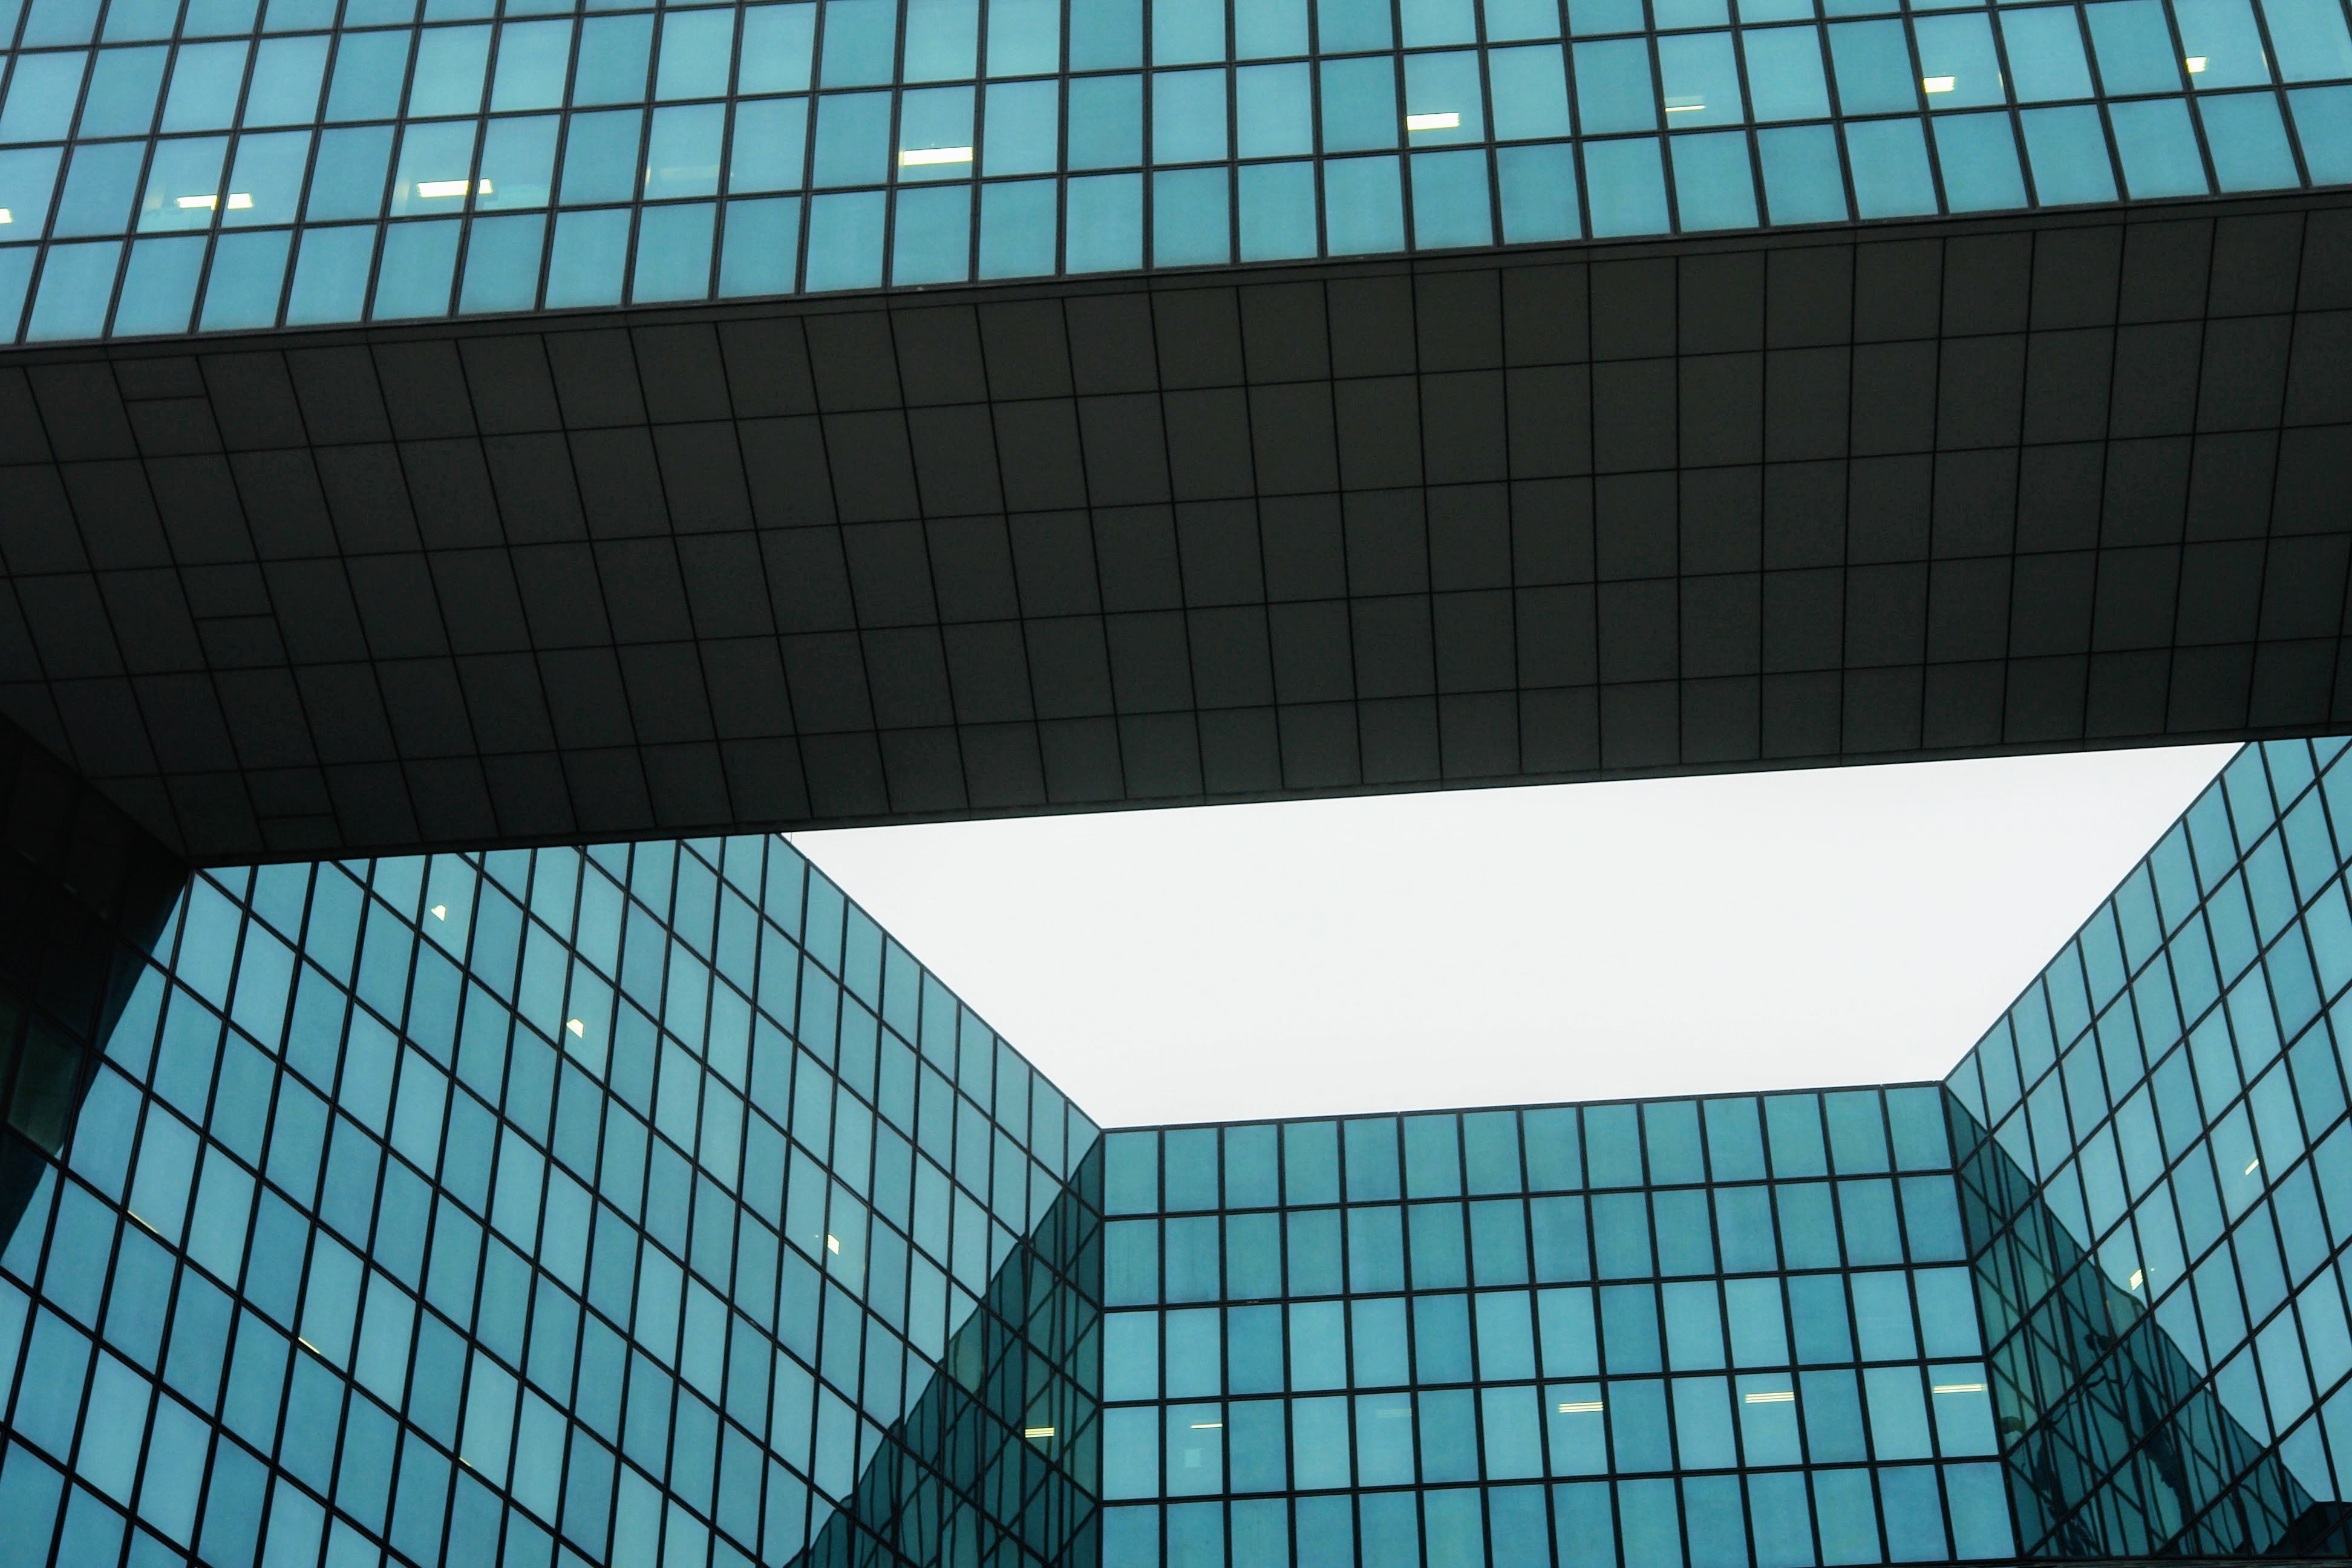
blue, architecture, daytime, line, daylighting, commercial building, turquoise, metropolitan area, glass, building, sky, design, symmetry, facade, Material property, skyscraper, tower block, Tints and shades, pattern, corporate headquarters, window, headquarters, Window film, parallel, metal